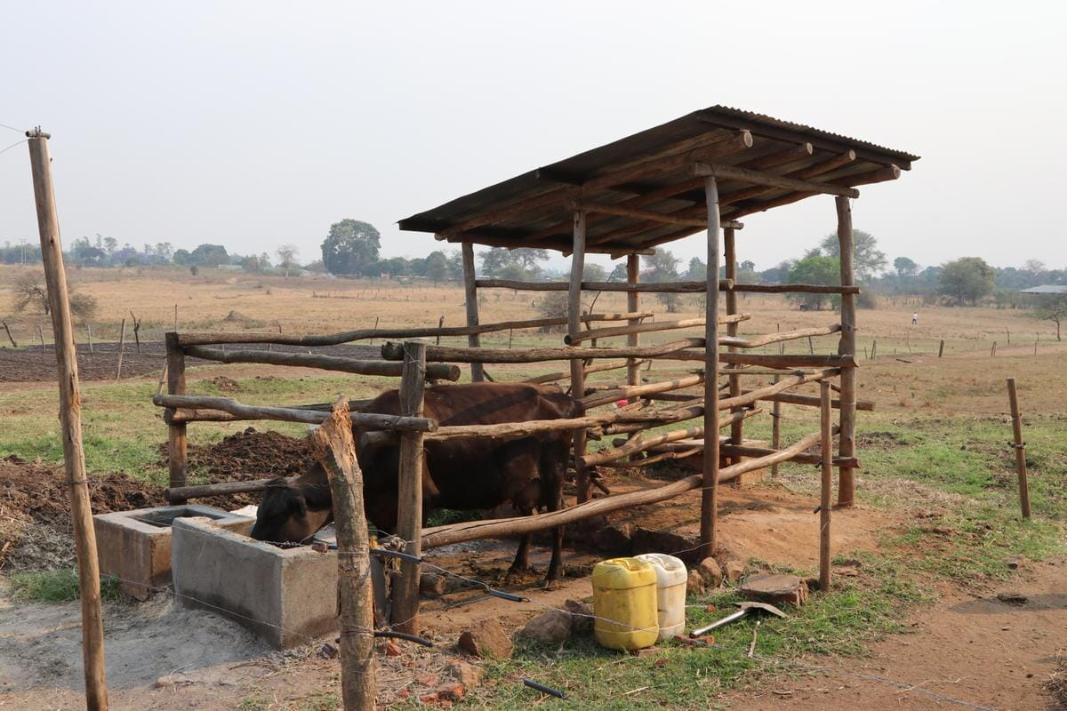
Zizi la ng'ombe liko hapa na ng'ombe anakula kitu, nje ya zizi hili kuna mitungi ya maji, na kuna shamba kubwa huko. Ni kama ng'ombe anakula nyasi huko.